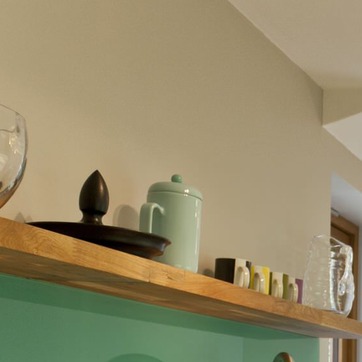
Material: ceramic